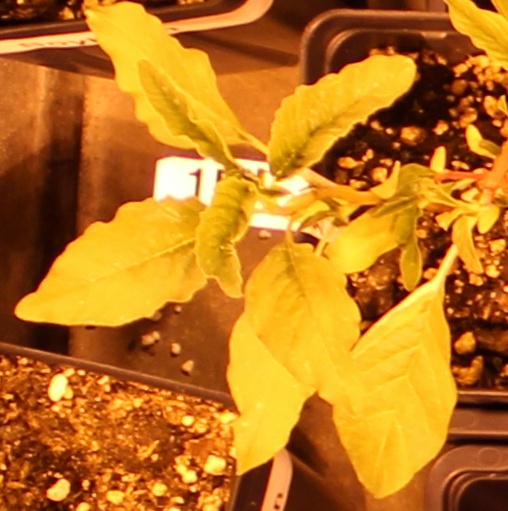
Label: Waterhemp